2016 Pennsylvania 400

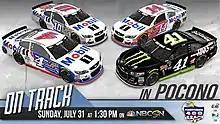
An advertisement for the 2016 Pennsylvania 400, made by Stewart-Haas Racing.

Chris Buescher scored his first victory at Pocono after the race was called for fog, the race had 19 lead changes among different drivers and seven cautions for 31 laps, and one red flag.